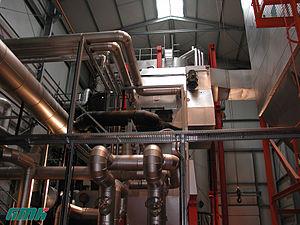
La bioénergie désigne les formes d'énergie stockées par la biomasse. Il s'agit par exemple des cultures énergétiques, des résidus agricoles et forestiers, des déchets organiques, qui peuvent être utilisés pour produire de la chaleur, du froid, de l’électricité ou des carburants. Tant qu'elle n'est pas surexploitée, elle est considérée comme « renouvelable »